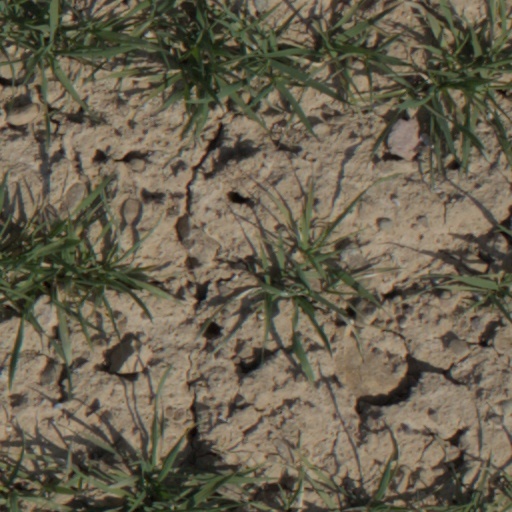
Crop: wheat